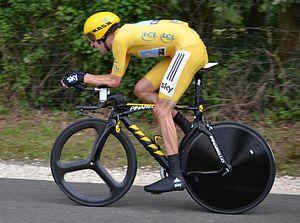
Bradley Wiggins TDF2012
Cicli Pinarello S.p.A. est une entreprise italienne de production de cadre de bicyclette de route.
Sir Bradley Wiggins, est un coureur cycliste britannique né le 28 avril 1980 à Gand. Professionnel entre 2002 et 2016, il est spécialiste de la poursuite, a été champion olympique de poursuite individuelle en 2004 et 2008 et de poursuite par équipes en 2008 et 2016, et champion du monde de poursuite individuelle en 2003, 2007 et 2008, par équipes en 2007 et 2008, et de l'américaine en 2008. Il se consacre davantage au cyclisme sur route à partir de 2009. Troisième du Tour de France cette année-là, il a remporté le Critérium du Dauphiné en 2011 et 2012, Paris-Nice en 2012, le Tour de Romandie en 2012 et s'est classé deuxième du Tour d'Espagne 2011. Le 22 juillet 2012, il devient le premier Britannique vainqueur d'un Tour de France, devant son coéquipier et compatriote Christopher Froome. Il devient champion olympique du contre-la-montre un mois plus tard à Londres et champion du monde de la spécialité en 2014. Entre juin 2015 et avril 2019, il est détenteur du record de l'heure, en ayant parcouru 54,526 km. Son père est le coureur cycliste Gary Wiggins. Il annonce sa retraite sportive le 28 décembre 2016. Il essaie par la suite sans succès une reconversion en aviron.